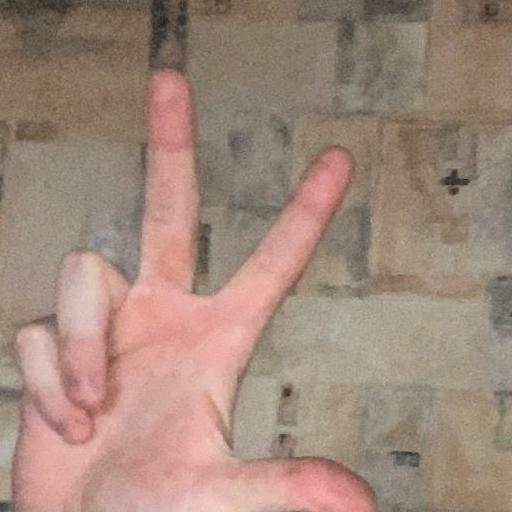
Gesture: three2